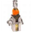
Label: bottle